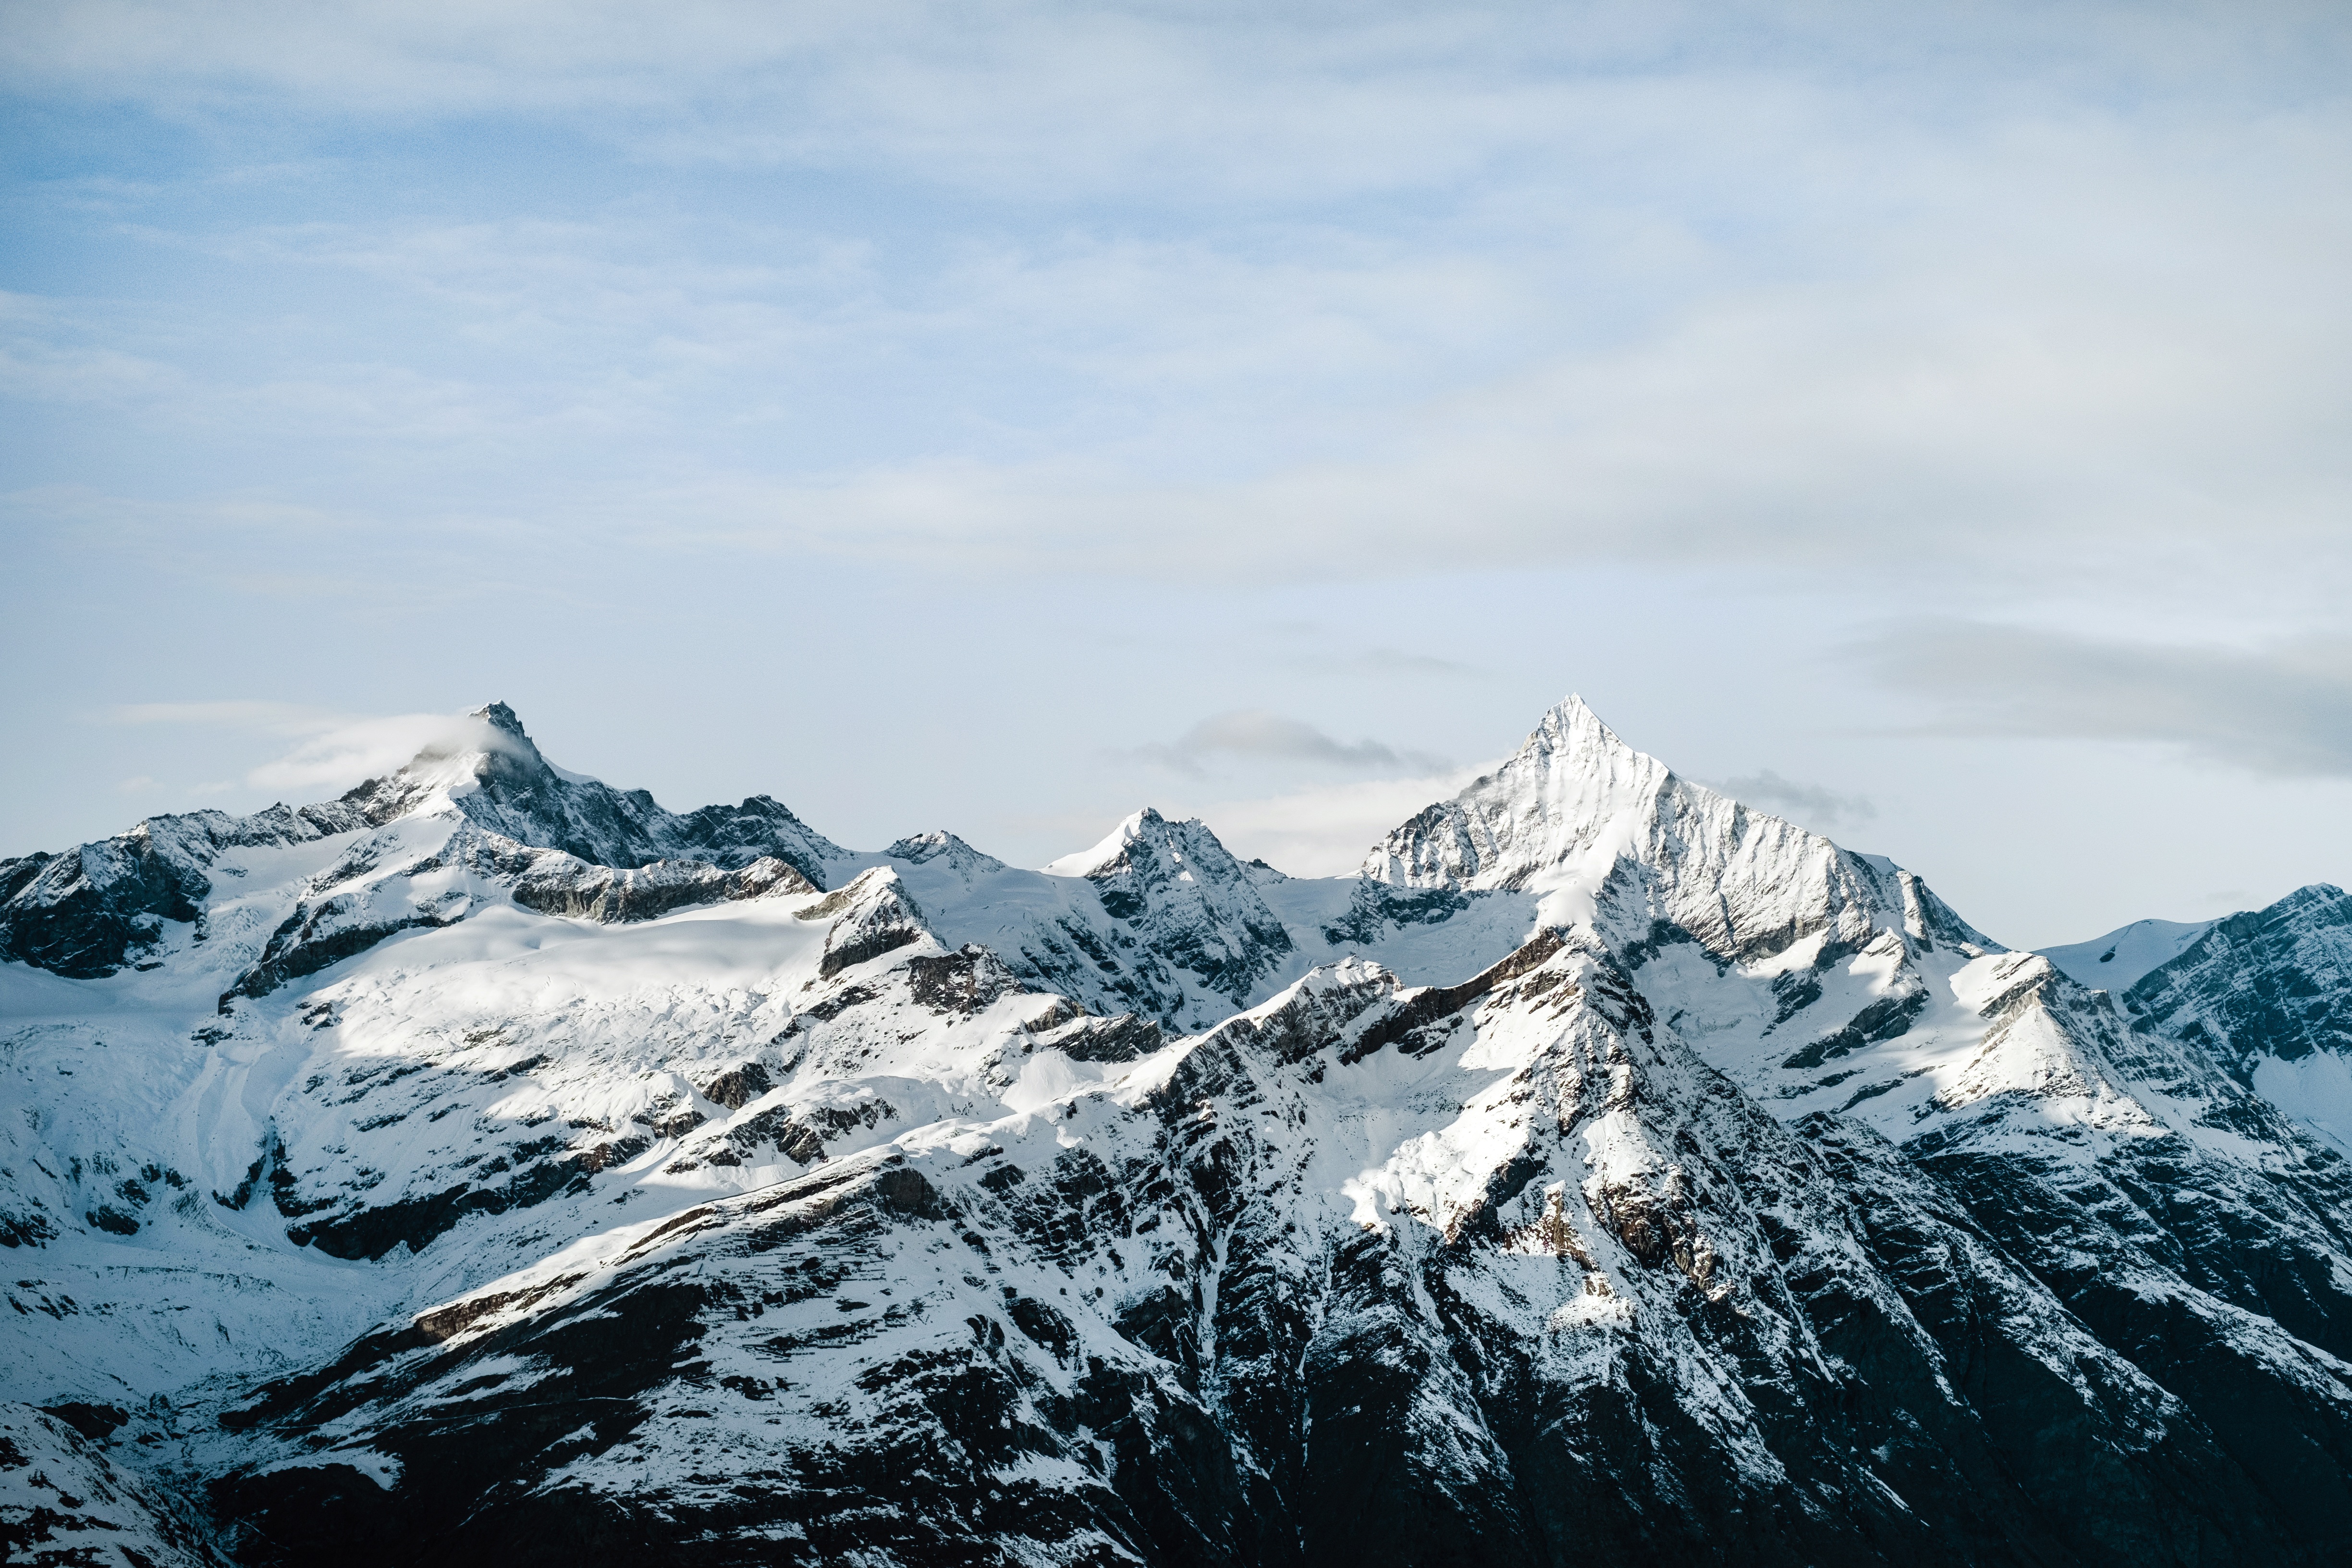
nature, mountain, snow, winter, cloud, mountain range, weather, snowy, ridge, snowcap, summit, alps, plateau, landform, mountain pass, geographical feature, mountainous landforms, geological phenomenon